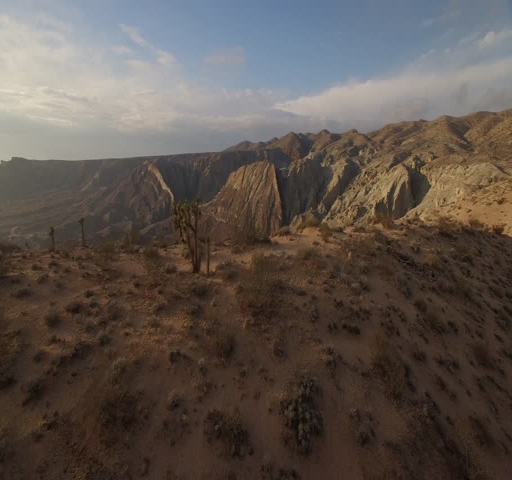
aerial revealing shot of a desert landscape